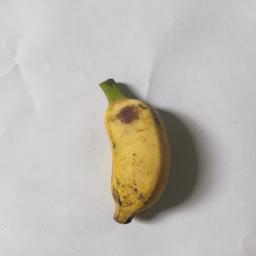
Ripeness: Ripe